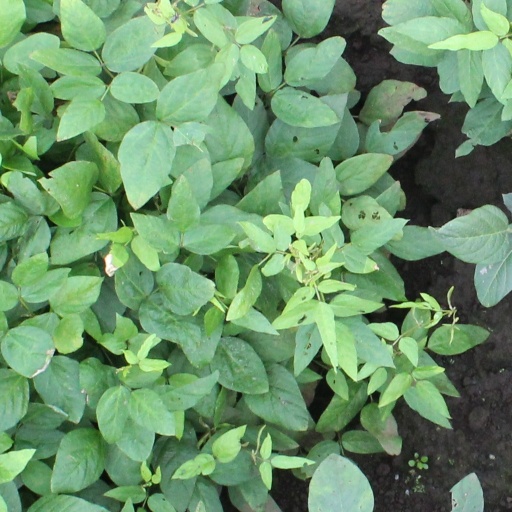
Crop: soybean